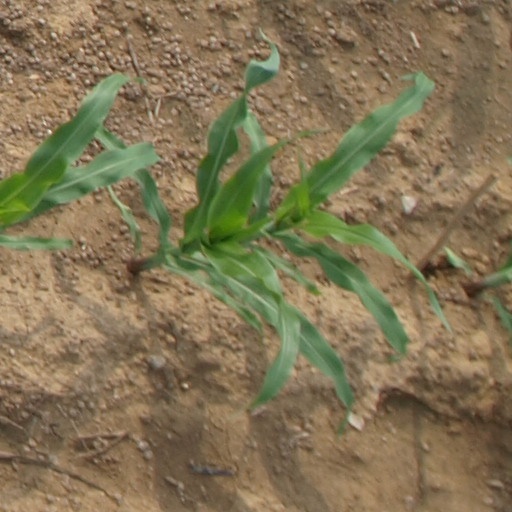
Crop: maize; corn